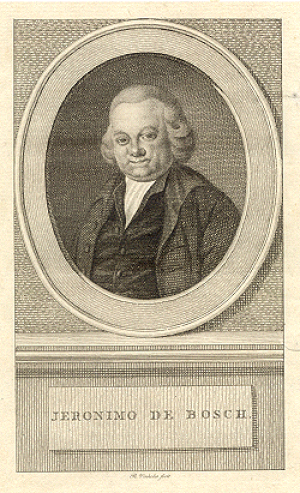
Jeronimo de Bosch ou Hieronymus de Bosch et Hieronymus Boschius, né le 23 mars 1740 à Amsterdam et décédé à Leyde le 1ᵉʳ juin 1811, est un poète et érudit hollandais de langue latine et néerlandaise.